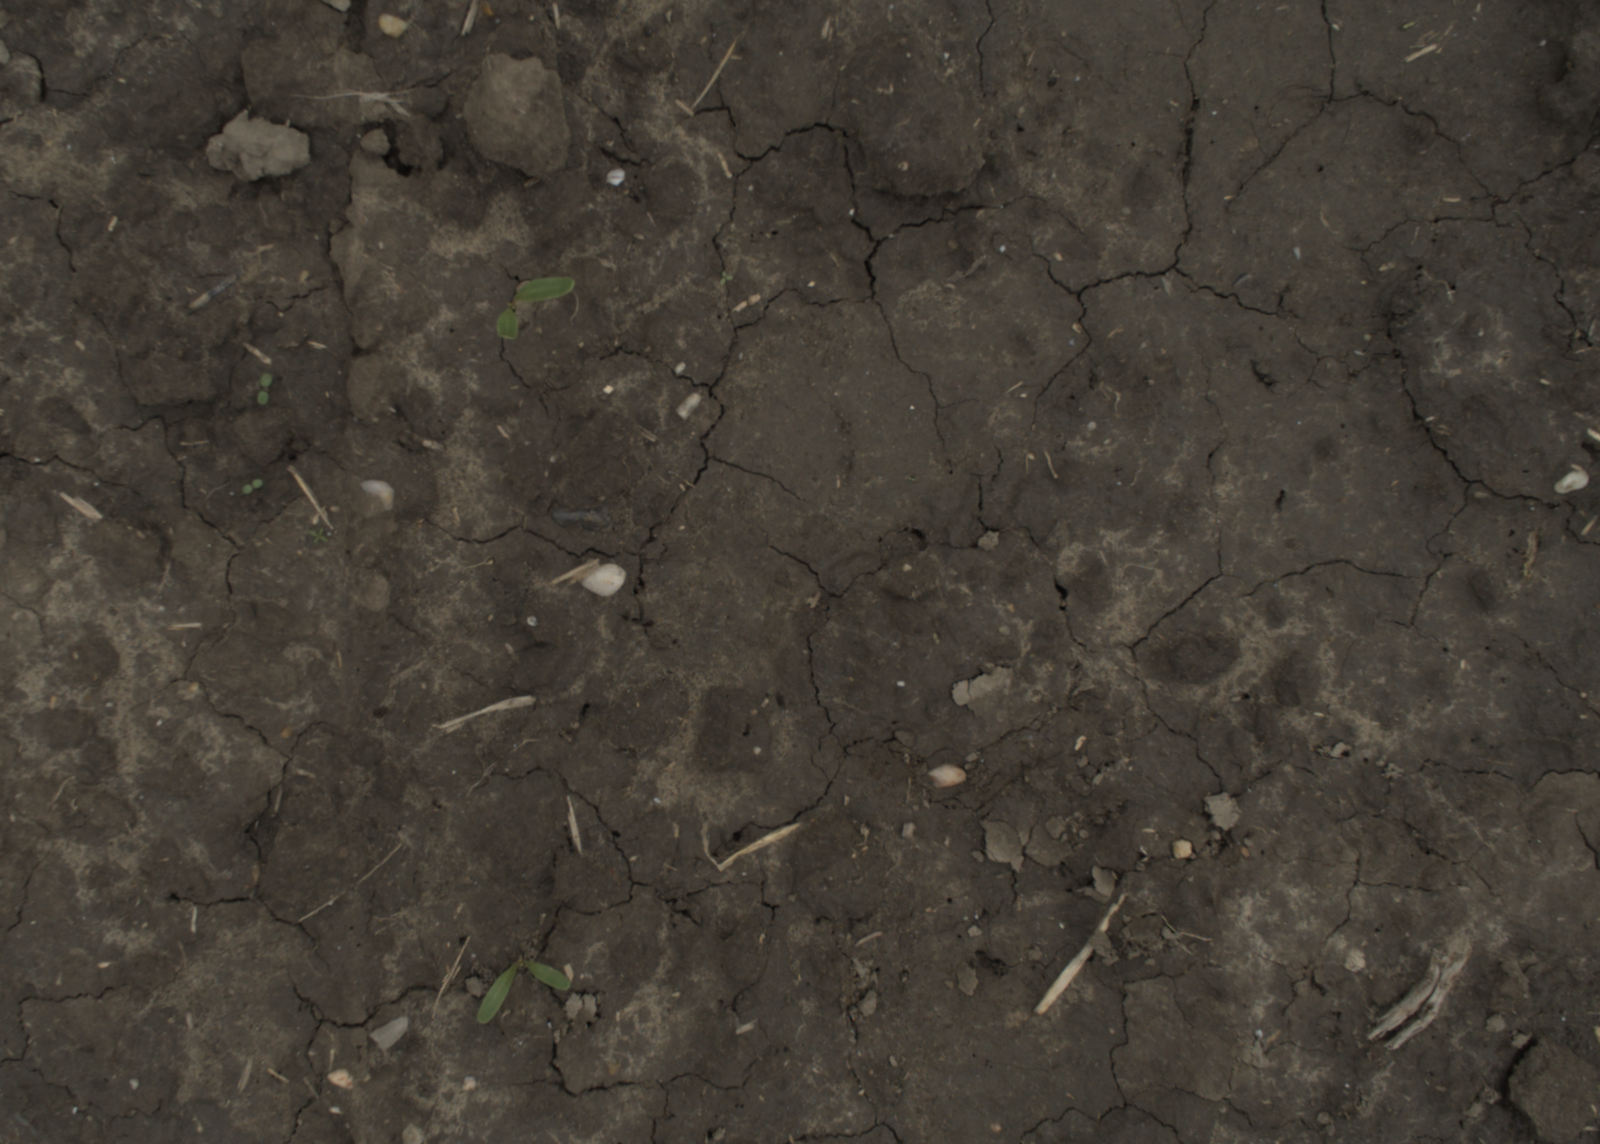
Capture date: 29.09.2021 14:04:39
Weather: cloudy
Wind: medium
Seeding date: 02.09.2021
Plant canopy height (mm): 954